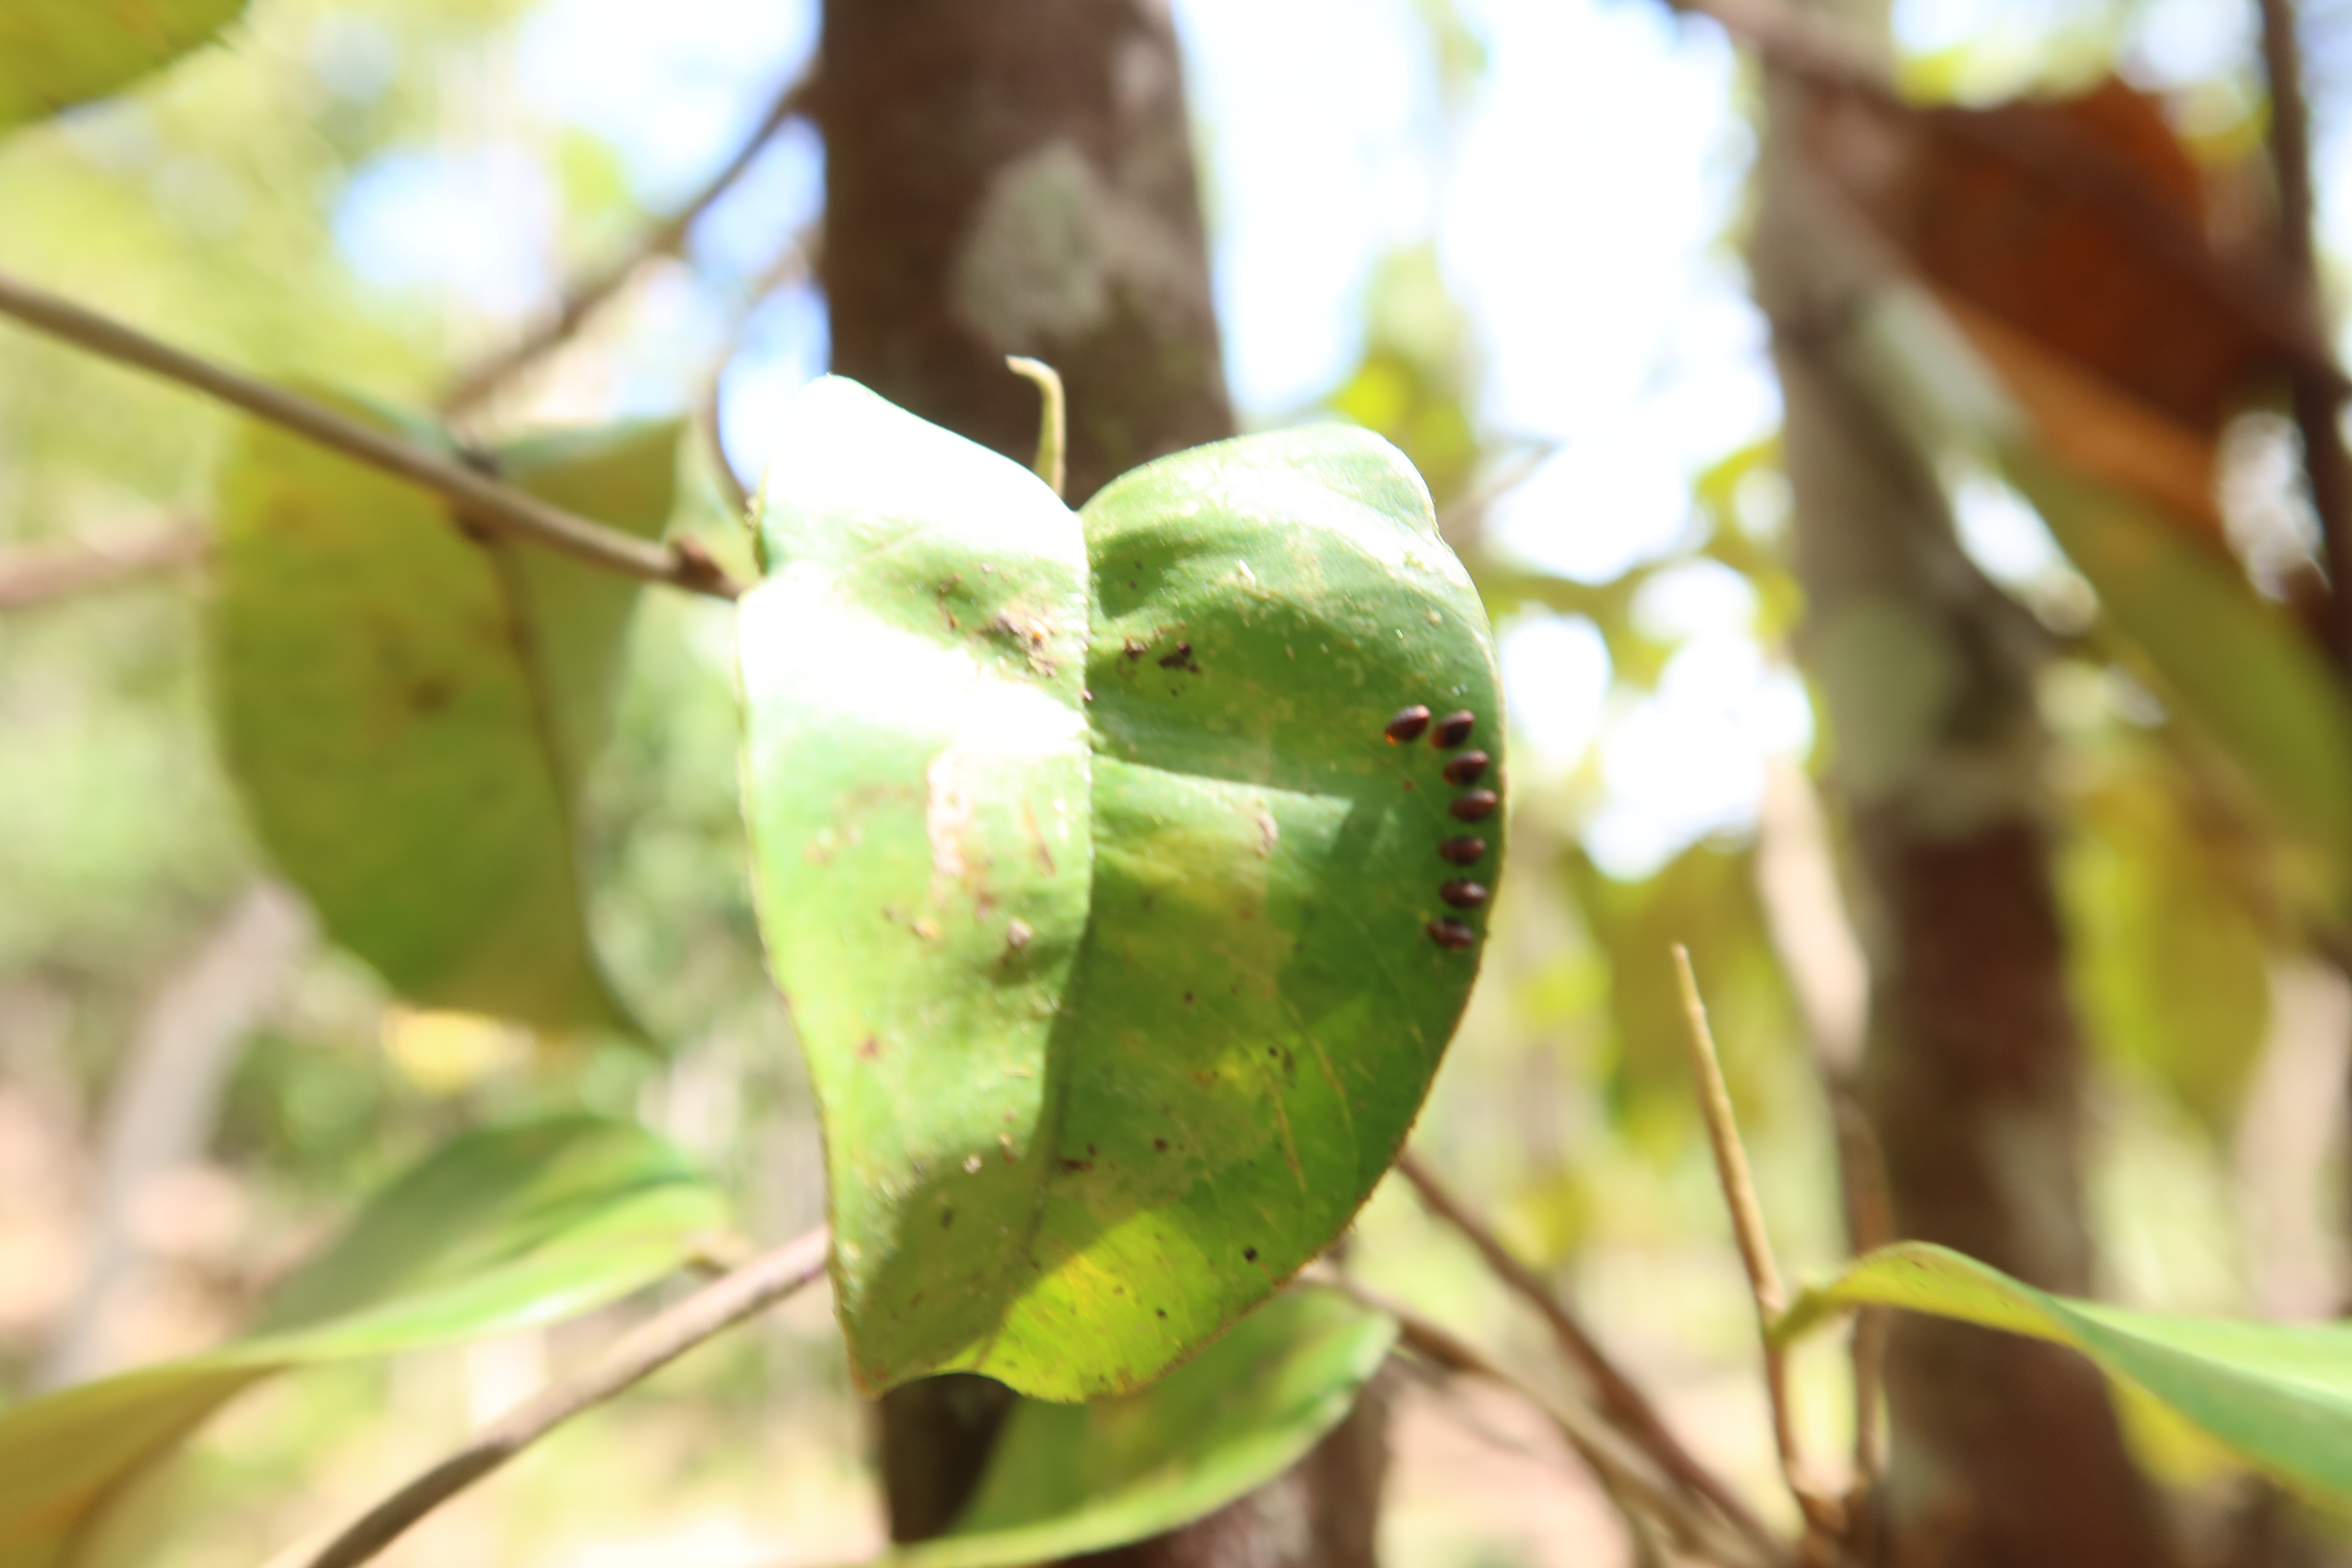
Label: Scale insect